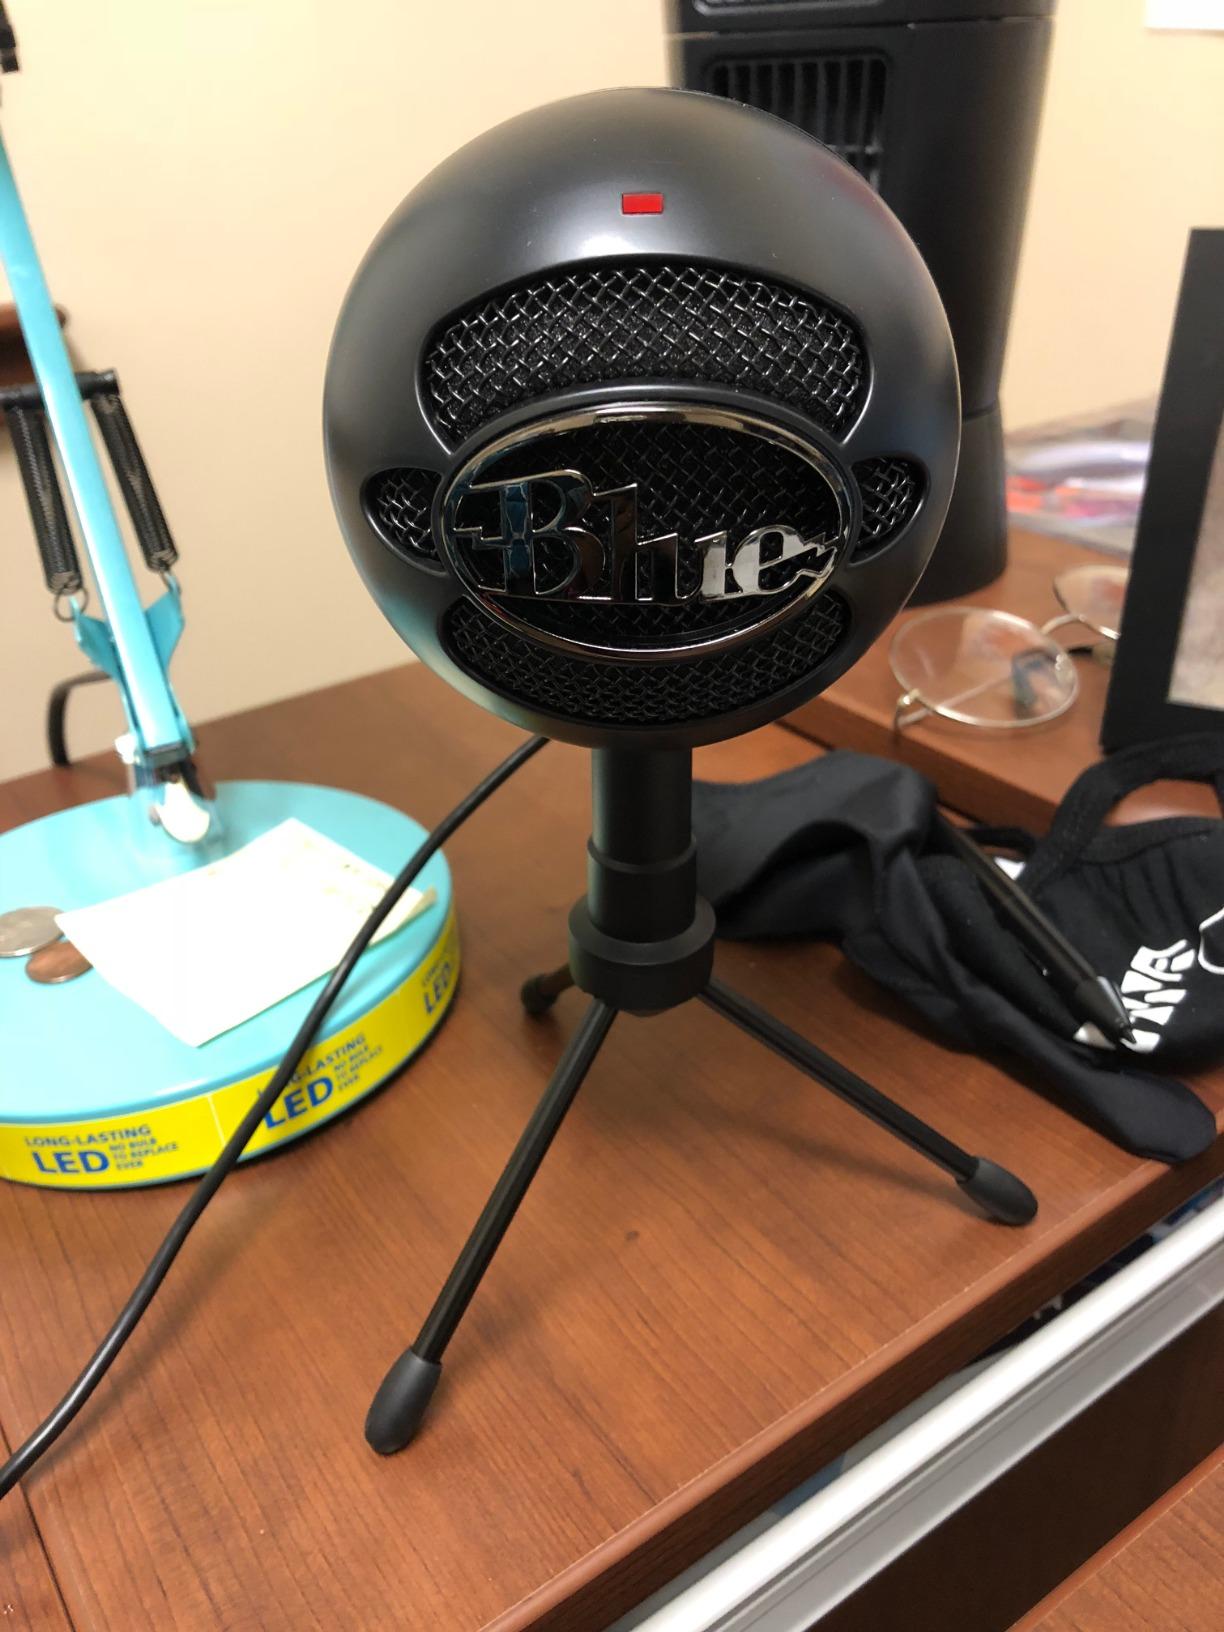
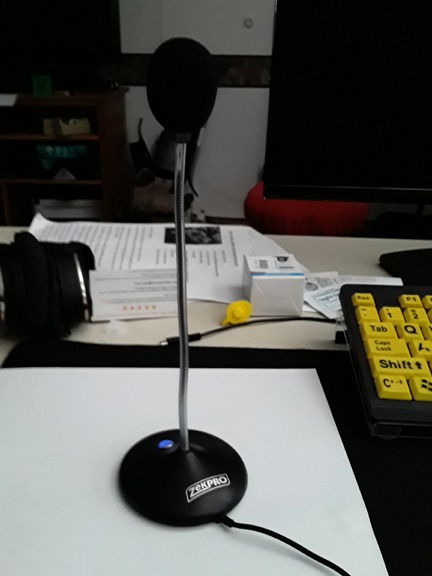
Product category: microphone
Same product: no